The Reform Banquet

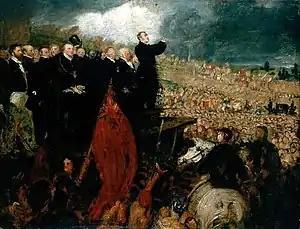
Oil sketch for Haydon's abandoned painting of the Birmingham Political Union meeting.

Haydon (who described himself as a "conservative reformer" to the Tory leader the Duke of Wellington) was a supporter of the recent act. He had previously been working on a large depiction of the Birmingham Political Union. When he approached Grey hoping he would subscribe to financially support the work Grey's obvious disapproval of the Birmingham radicals led to Haydon's suggestion of a depiction of the Whig Party's leaders and the work was commissioned by the Prime Minister. When the Birmingham painting fell through due to the failure of the subscribers to pay the pledged funds Haydon abandoned it at the stage of an oil sketch and turned his full attention to the Grey commission.